2010 PapaJohns.com Bowl

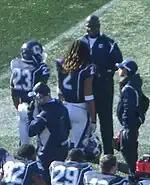
Todman (left) and Dixon (center) talk to running backs coach Terry Richardson on the sideline

In the weeks preceding the game, media coverage focused on the tragic circumstances surrounding the Huskies' season. On December 21, 2010, the team was declared the winner of the 2009 FedEx Orange Bowl/FWAA Courage Award, given to a person or team who displayed courage on or off the field, overcame injury or physical handicap, prevented a disaster, or lived through hardship. The award was presented at the 2010 Orange Bowl on January 5, 2011, following the PapaJohns.com Bowl.